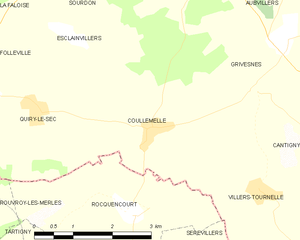
Carte des communes françaises Coullemelle